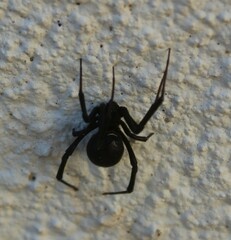
Species: Lactrodectus_hesperus